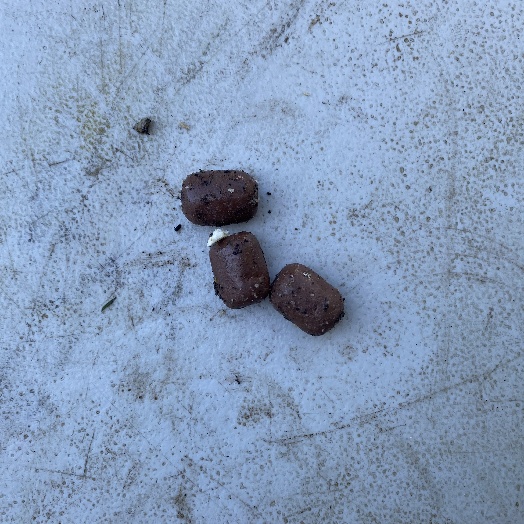
Label: generalcompost